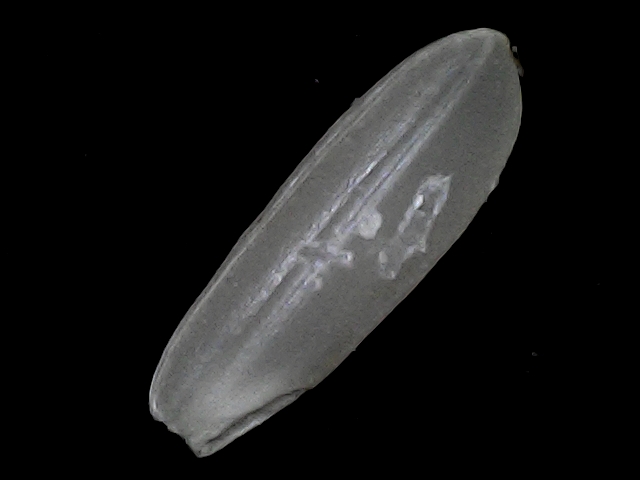
Rice variety: BRRI67